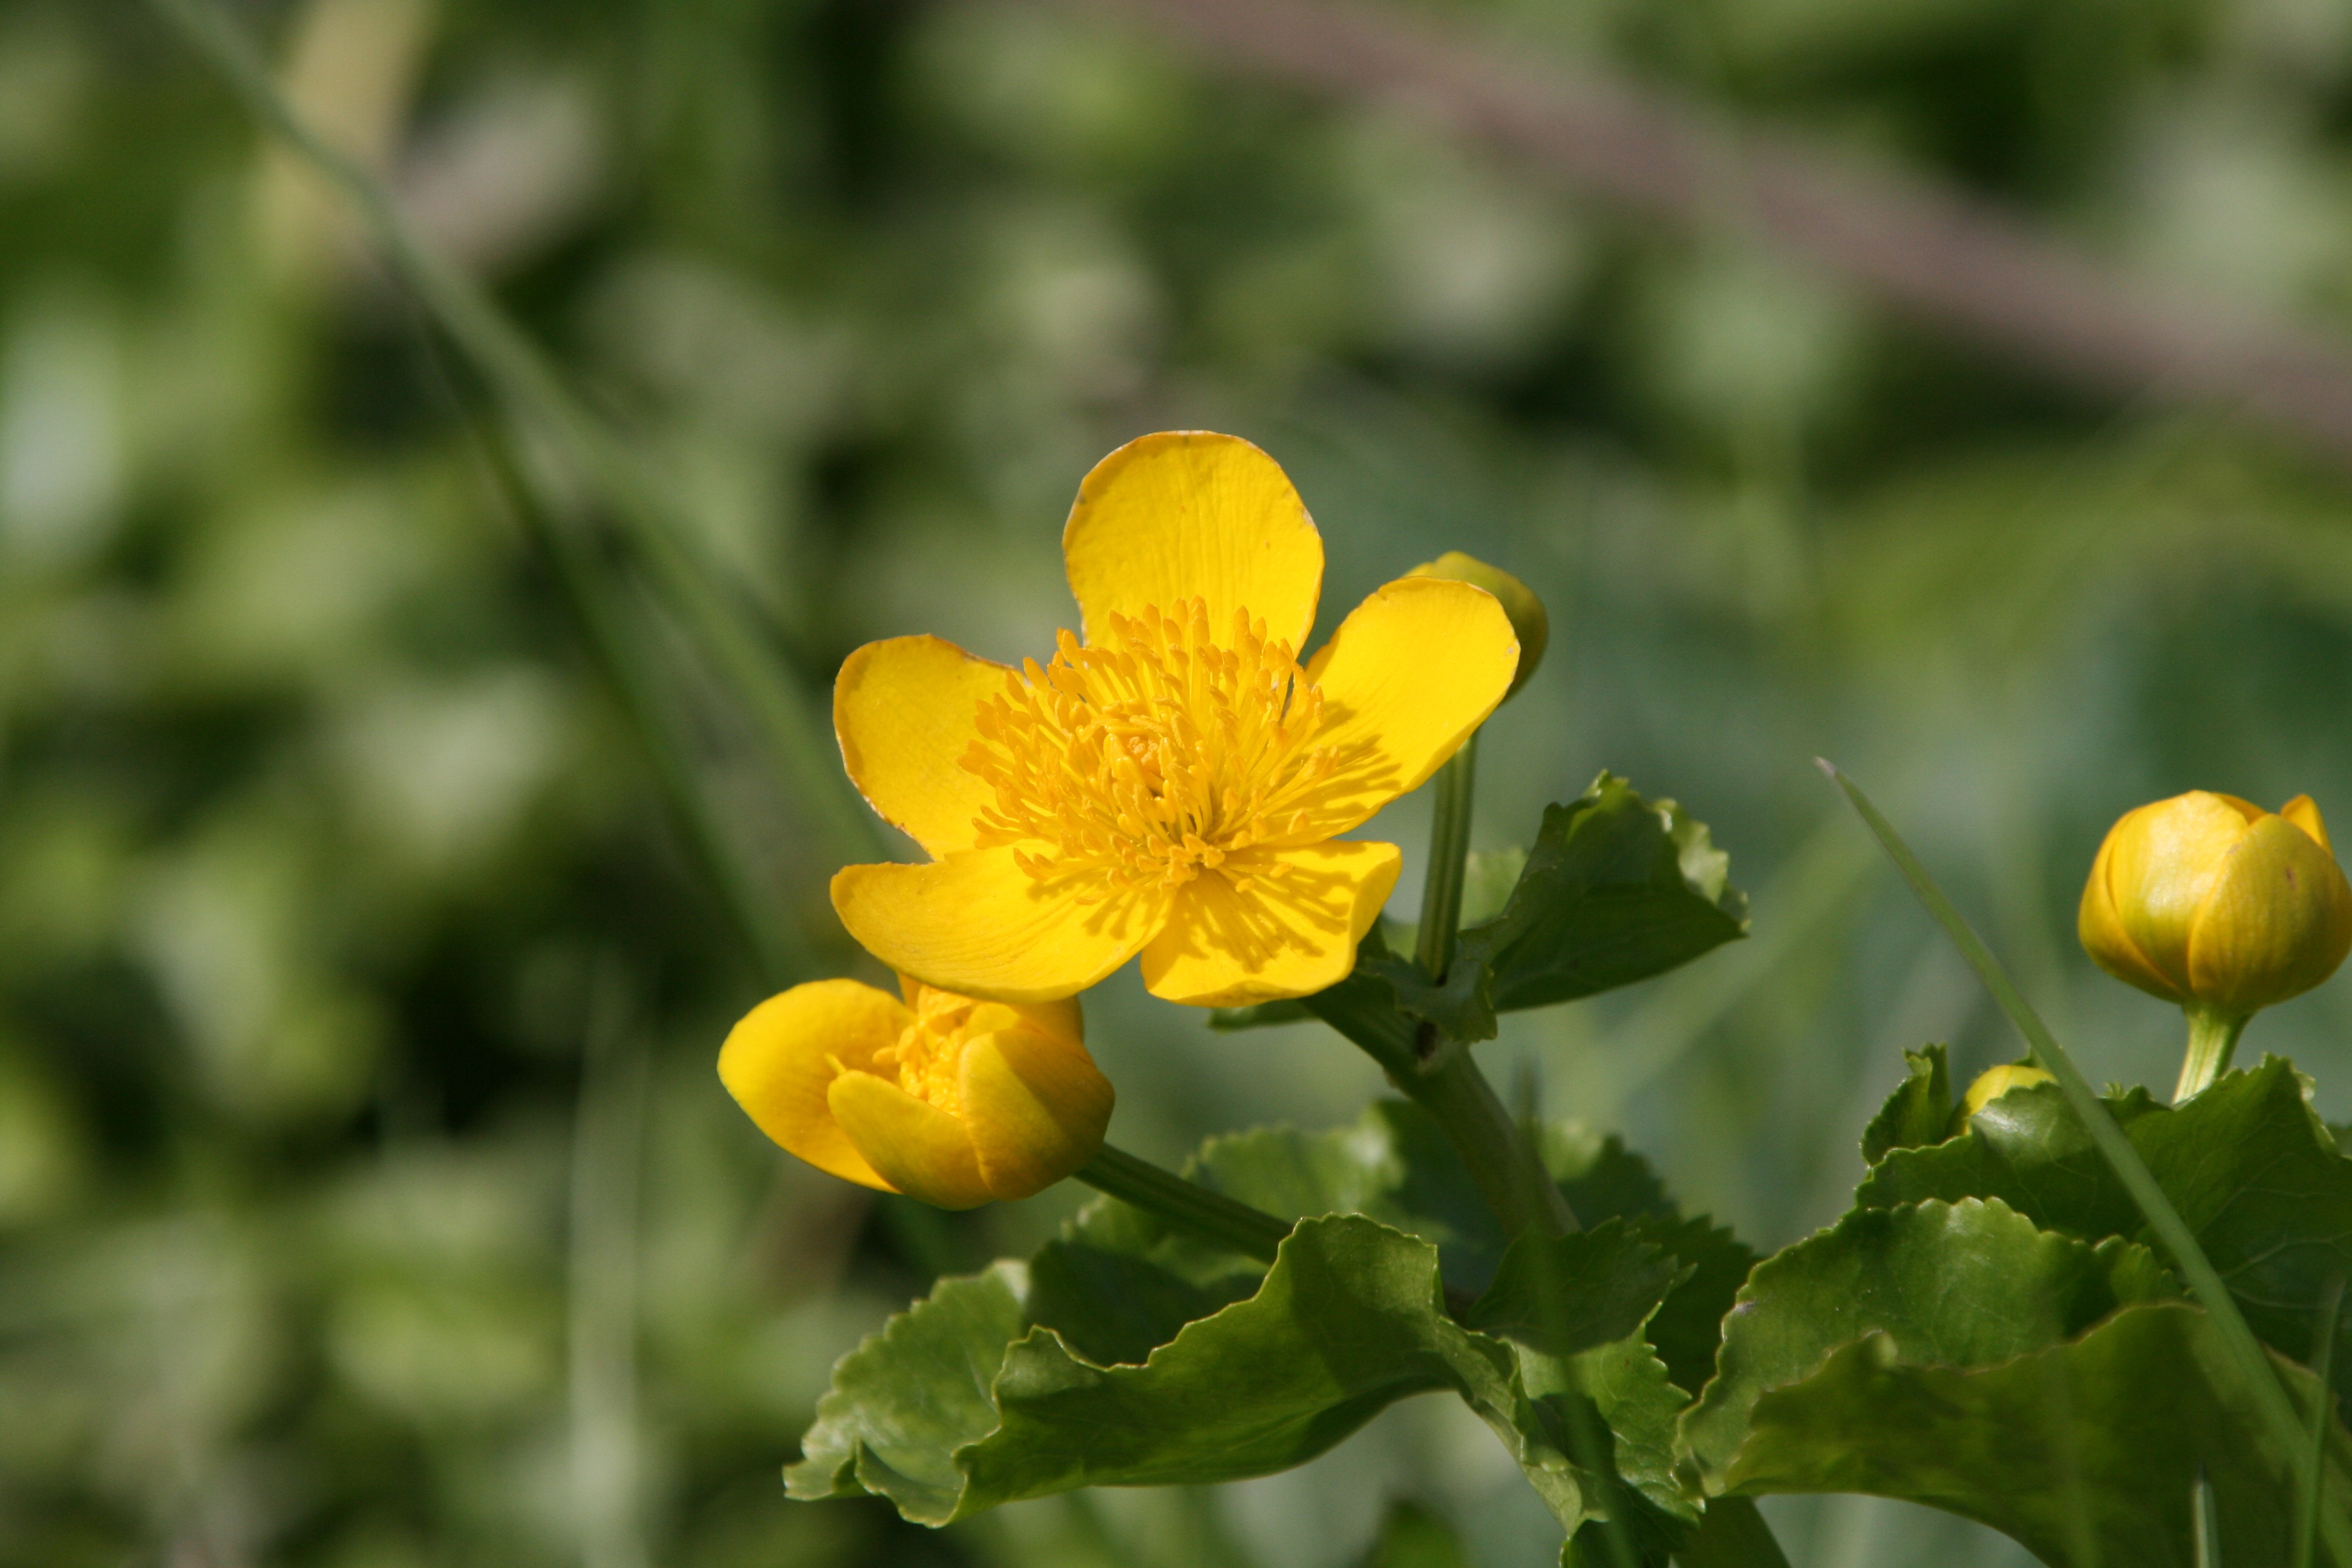
nature, blossom, plant, field, meadow, flower, petal, bloom, summer, romance, botany, yellow, garden, close, flora, yellow flower, wildflower, pointed flower, buttercup, mood, yellow flowers, macro photography, public record, flowering plant, land plant